Lumbini pillar inscription

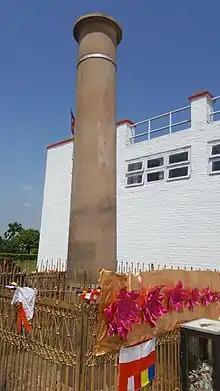
The pillar today, in the same location where it was found, with the inscription now at eye level following extensive earthworks. The top is a protection against the elements.

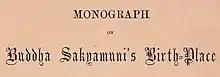
Alois Anton Führer own report on the discovery, entitled "<a href="https%3A//archive.org/details/monographonbuddh00fuhr/page/n7">Monograph on Buddha Sakyamuni's birthplace

Following the discovery of the pillar, Führer relied on the accounts of ancient Chinese pilgrims to search for Kapilavastu, which he thought had to be in Tilaurakot. Unable to find anything significant, he started excavating some structures at Sagarwa, which he said were stupas of the Shakyas, and was in the process of faking pre-Mauryan inscriptions on bricks, when he was caught in the act by Vincent Arthur Smith.